Alan Stern

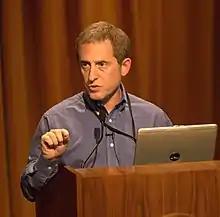
Stern speaking at Ames Research Center in 2007 as NASA Associate Administrator

Stern was appointed NASA's Associate Administrator for the Science Mission Directorate, essentially NASA's top-ranking official for science, in April 2007. In this position Stern directed a organization with 93 separate flight missions and a program of over 3,000 research grants. During his tenure a record 10 major new flight projects were started and deep reforms of the research and also the education and public outreach programs were put in place. Stern's style was characterised as "hard-charging" as he pursued a reform-minded agenda. He "made headlines for trying to keep agency missions on schedule and under budget" but faced "internal battles over funding". He was credited with making "significant changes that have helped restore the importance of science in NASA's mission".